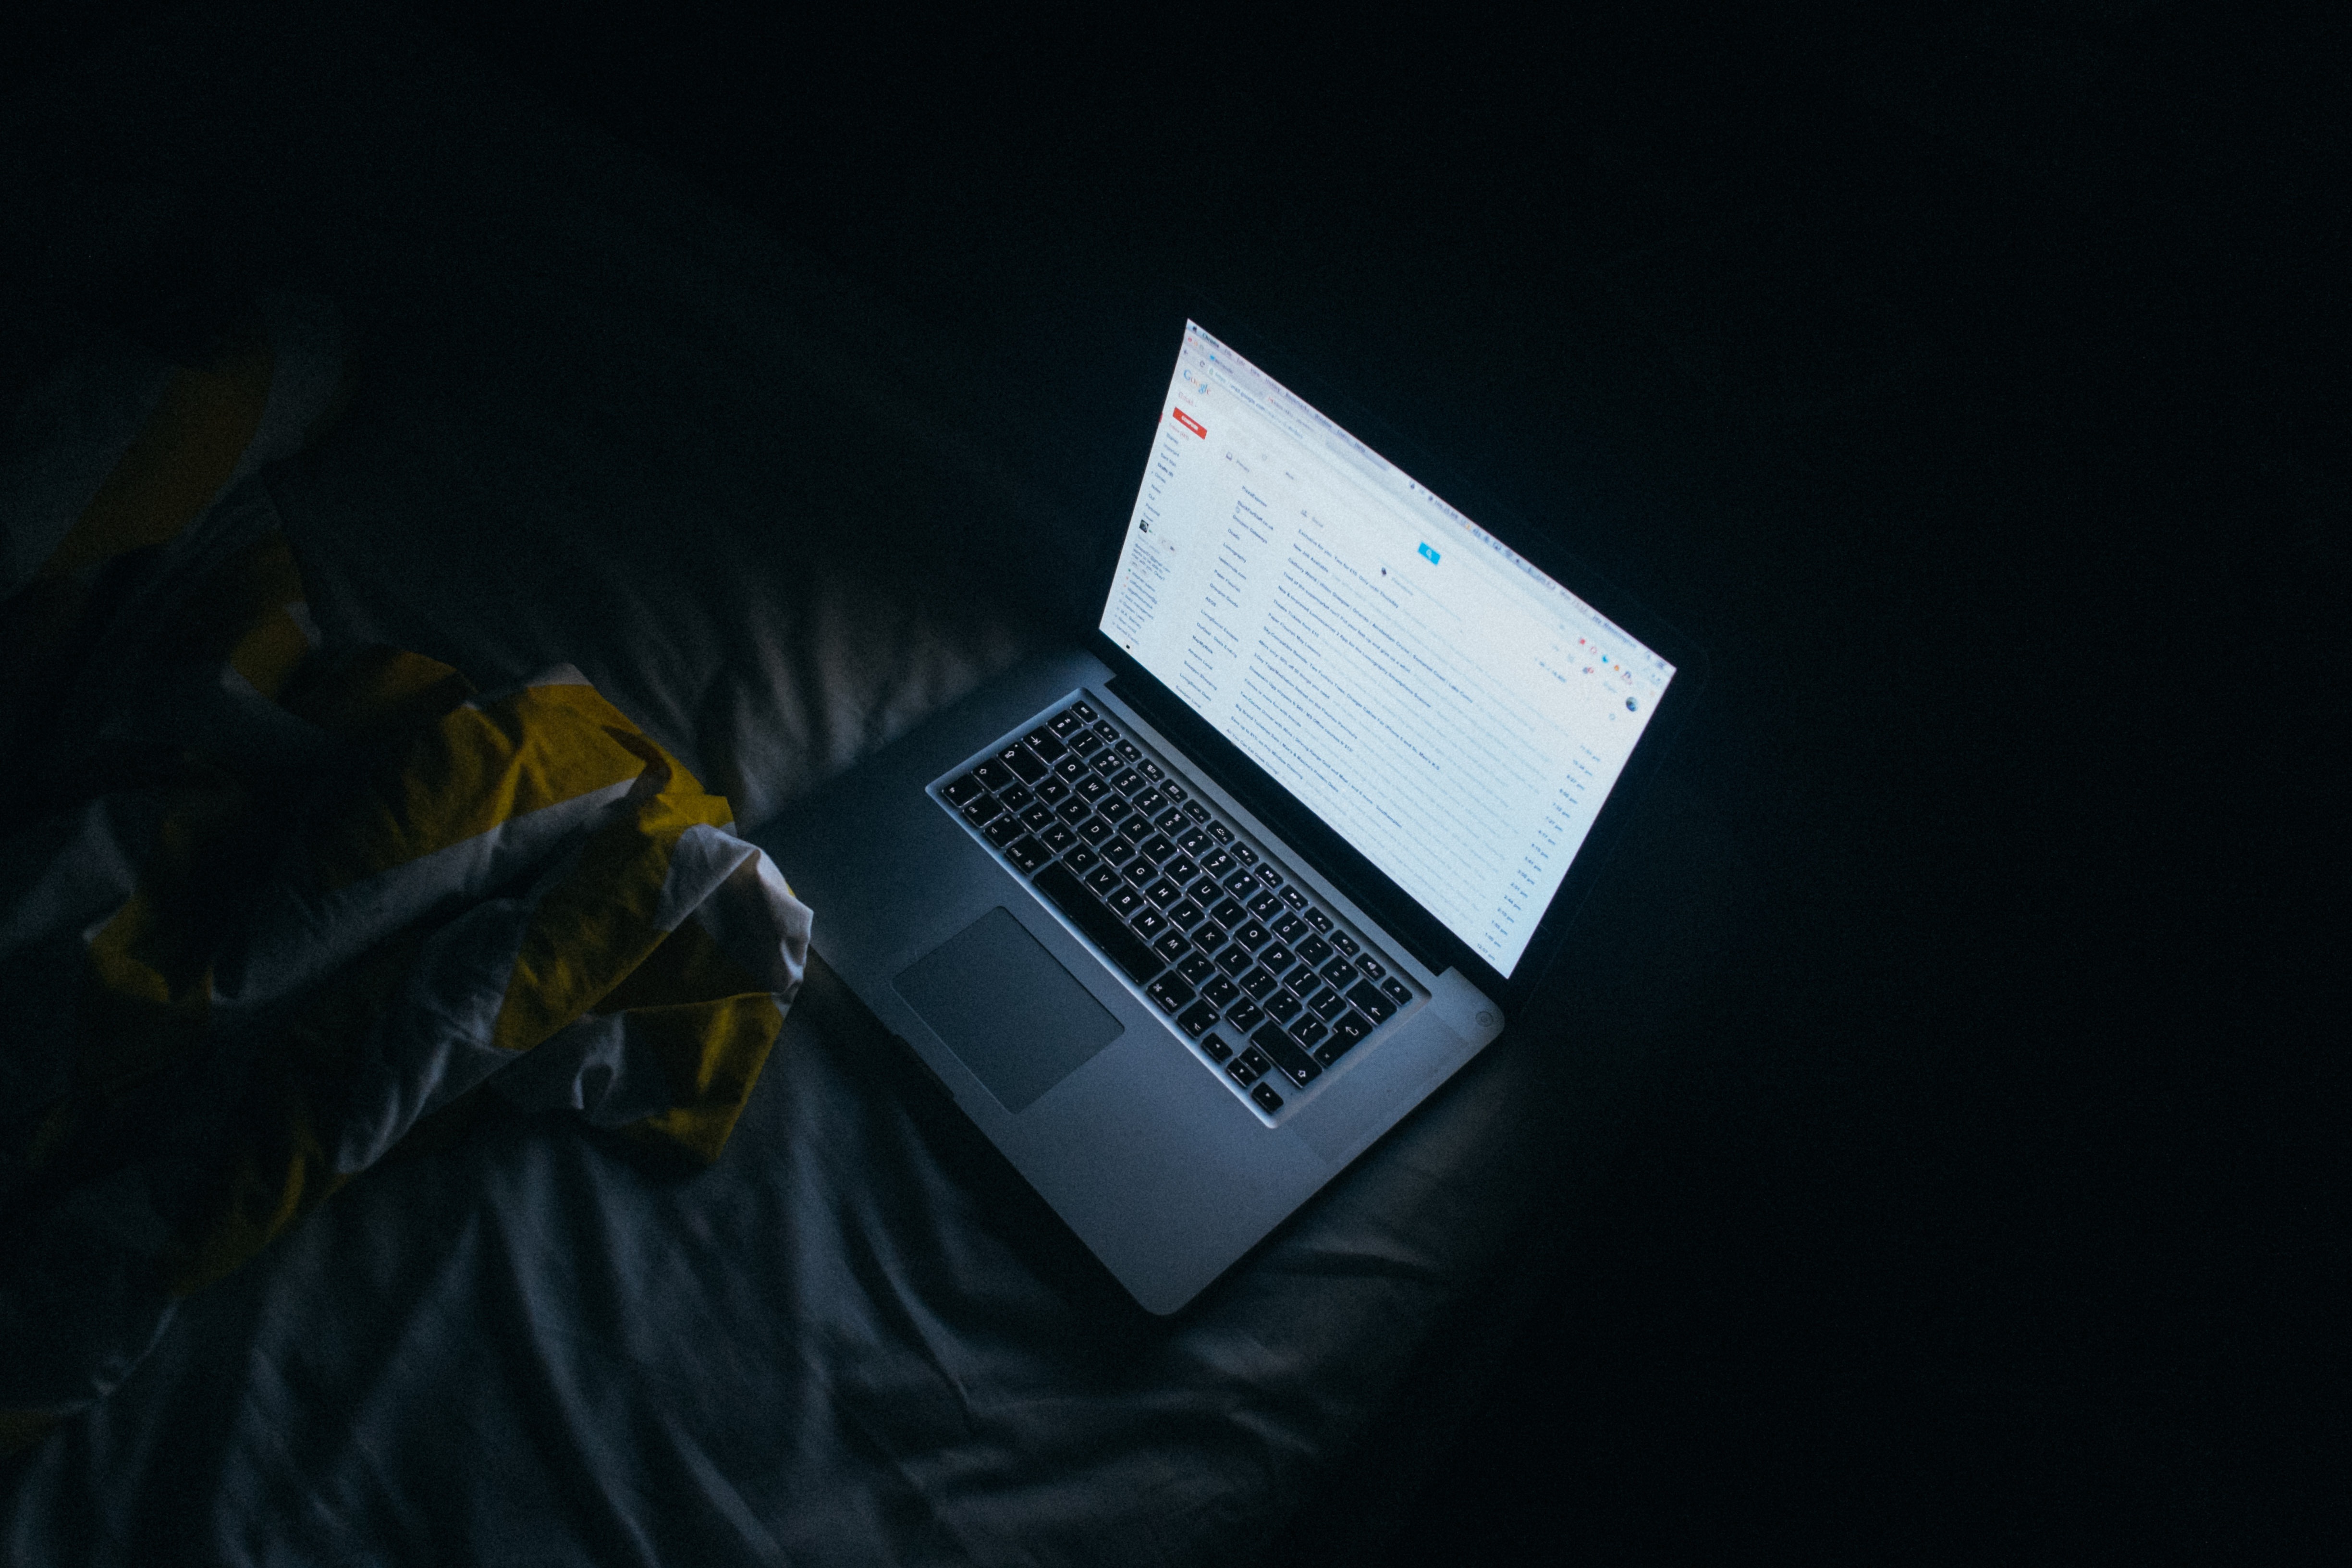
laptop, computer, macbook, mac, light, technology, dark, darkness, black, brand, screenshot, personal computer hardware